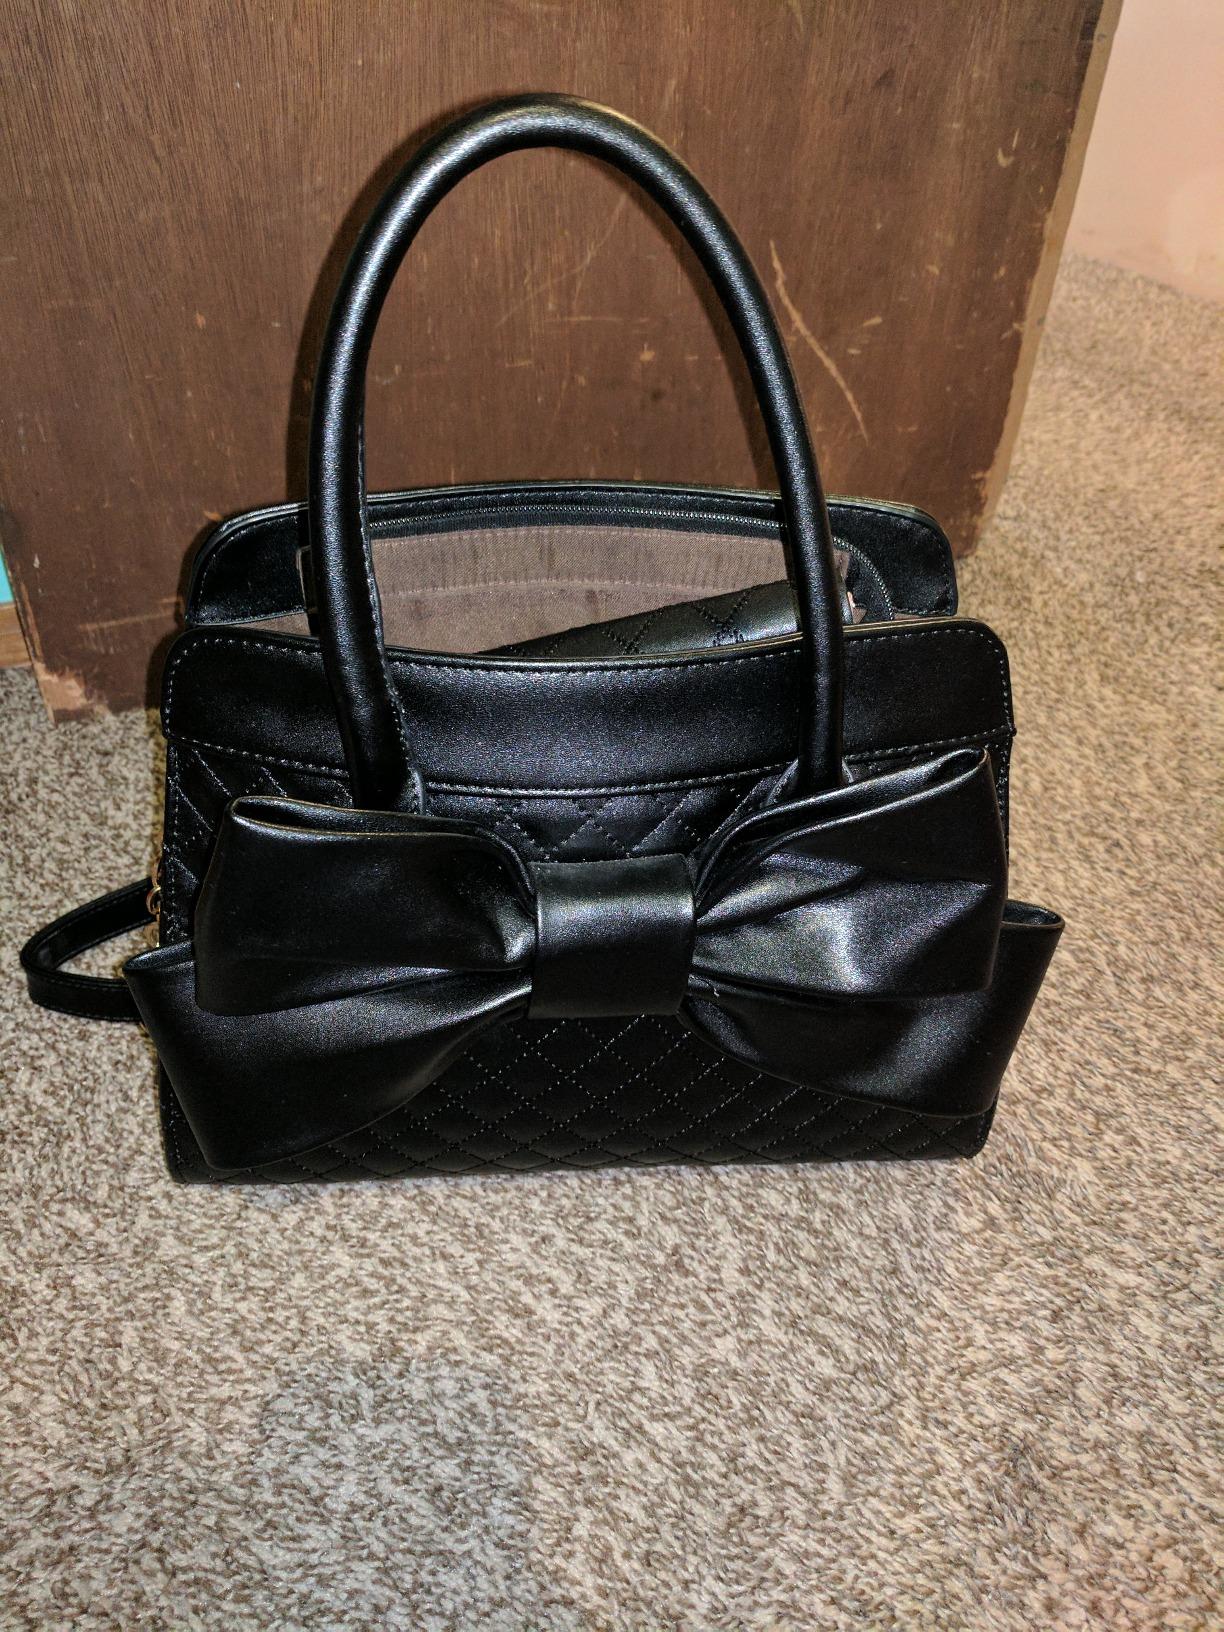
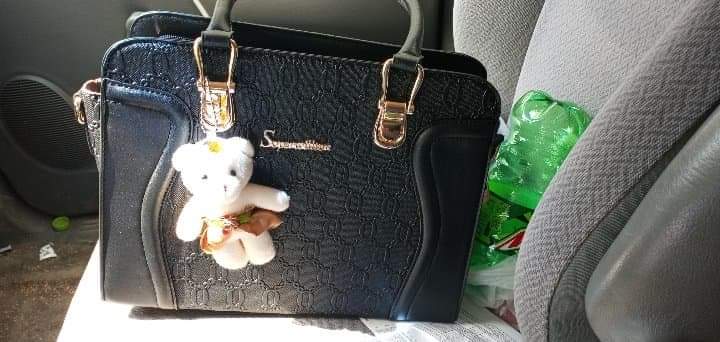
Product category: accessories_handbag
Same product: no